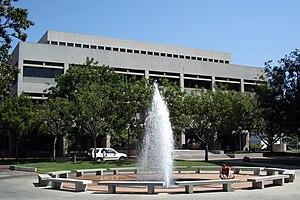
Leo McCarey est un réalisateur américain, né le 3 octobre 1898 à Los Angeles et décédé le 5 juillet 1969 à Santa Monica. Il a obtenu quatre Oscars.